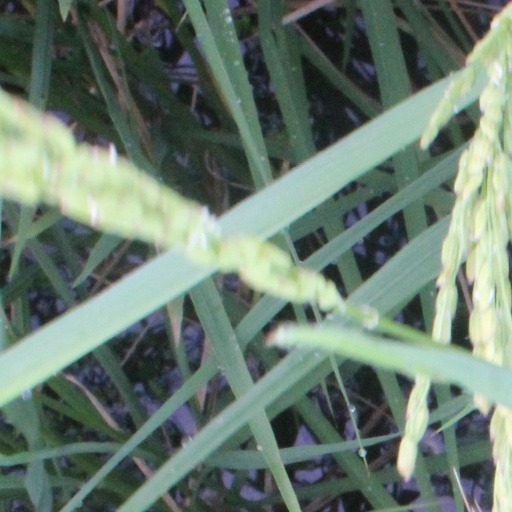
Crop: rice